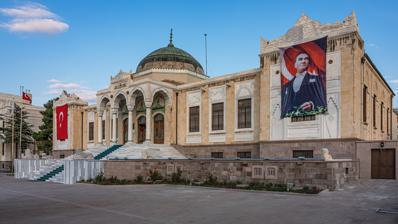
Building: Ethnography Museum of Ankara
Country: Turkey
Year built: 1927
Ethnography Museum of Ankara Ankara Etnografya Müzesi Location Turkey Coordinates 39°55′58″N 32°51′18″E / 39.932668°N 32.854894°E / 39.932668; 32.854894 Website www .etnografyamuzesi .gov .tr Location of Ethnography Museum of Ankara The Ethnography Museum of Ankara is dedicated to the cultures of Turkic civilizations . The building was designed by architect Arif Hikmet Koyunoğlu and was built between 1925 and 1928. The museum temporarily hosted the sarcophagus of Mustafa Kemal Atatürk from 1938 to 1953, during the period of the construction of Anıtkabir , his final resting place. Exhibitions The Ethnography Museum contains the following items: Examples of Turkish art from the Seljuk period to the present time. Folk clothes, ornaments, shoes, clogs collected from various regions of Anatolia, women's and men's socks from Sivas region, various pouches, laces, circles, piqués, napkins, bundles, bedspreads, bridal dresses, groom's shaving sets are all a part of old traditional Turkish art. A collection of carpets and rugs from the regions of Uşak , Gördes , Bergama , Kula , Milas , Ladik , Karaman , Niğde , Kırşehir , which are among the centers of carpet weaving, with technical materials and patterns unique to the Turks. Among the examples of Anatolian metal art, are 15th century Mamluk cauldrons, Ottoman sherbet cauldrons, jug basin, tray, coffee tray, pans, bowls, candle scissors etc. There are various metal artifacts. Ottoman Period bows, arrows, flintlock pistols, rifles, swords, yataghans and an Ottoman Empire coat of arms with the tughra of Sultan Mahmud II embroidered on a satin cloth. Turkish porcelain and Kütahya porcelain, items related to Sufism and Tariqa , and beautiful examples of Turkish calligraphy . One of the most beautiful examples of Turkish woodworking: the throne of Seljuk Sultan Kaykhusraw III (13th century), Ahi Şerafettin Sarcophagus (14th century), Mihrab of Taşhur Pasha Mosque of Damsa Village in Ürgüp (12th century), Mimber of Siirt Ulu Mosque (12th century) and the Gate of the Çelebi Sultan Medresi Gate of Merzifon (15th century). The collection, which Besim Atalay , a member of the Turkish Grand National Assembly, donated to the museum, includes Turkish art from various periods. There is a specialized library in the museum, which includes works related to Anatolian ethnography and folklore, and art history. Temporary resting place of Atatürk Statue of Atatürk Following Atatürk's death on November 10, 1938, at Dolmabahçe Palace , Istanbul , his remains were transferred on November 19 by sea on the battlecruiser TCG Yavûz to Izmit and subsequently by train to Ankara, arriving on November 20. The casket was placed on a catafalque in the front of the Turkish Grand National Assembly building for Atatürk's state funeral . On November 21, 1938, his body was transported on a horse-drawn caisson to the Ethnography Museum of Ankara. British , Iranian and Yugoslavian guards of honor escorted the cortège to the museum. Atatürk's mahogany casket was placed inside a white marble sarcophagus where it remained for nearly 15 years. On November 4, 1953, after the completion of Anıtkabır, his sarcophagus was opened in the presence of Parliament speaker Refik Koraltan , Prime Minister Adnan Menderes , Chief of General Staff Nuri Yamut and other officials. The casket was removed and placed on a catafalque in the museum, where it remained until November 10, 1953, on the 15th anniversary of his death. It was transferred to Anıtkabir on the same day, escorted by military honors on a caisson in a cortège. Gallery Front view of the Ethnography Museum in Ankara, Turkey Statue of Atatürk Statue of İbrahim Çallı Ethnography Museum in Ankara at night See also State Art and Sculpture Museum Museum of Anatolian Civilizations References